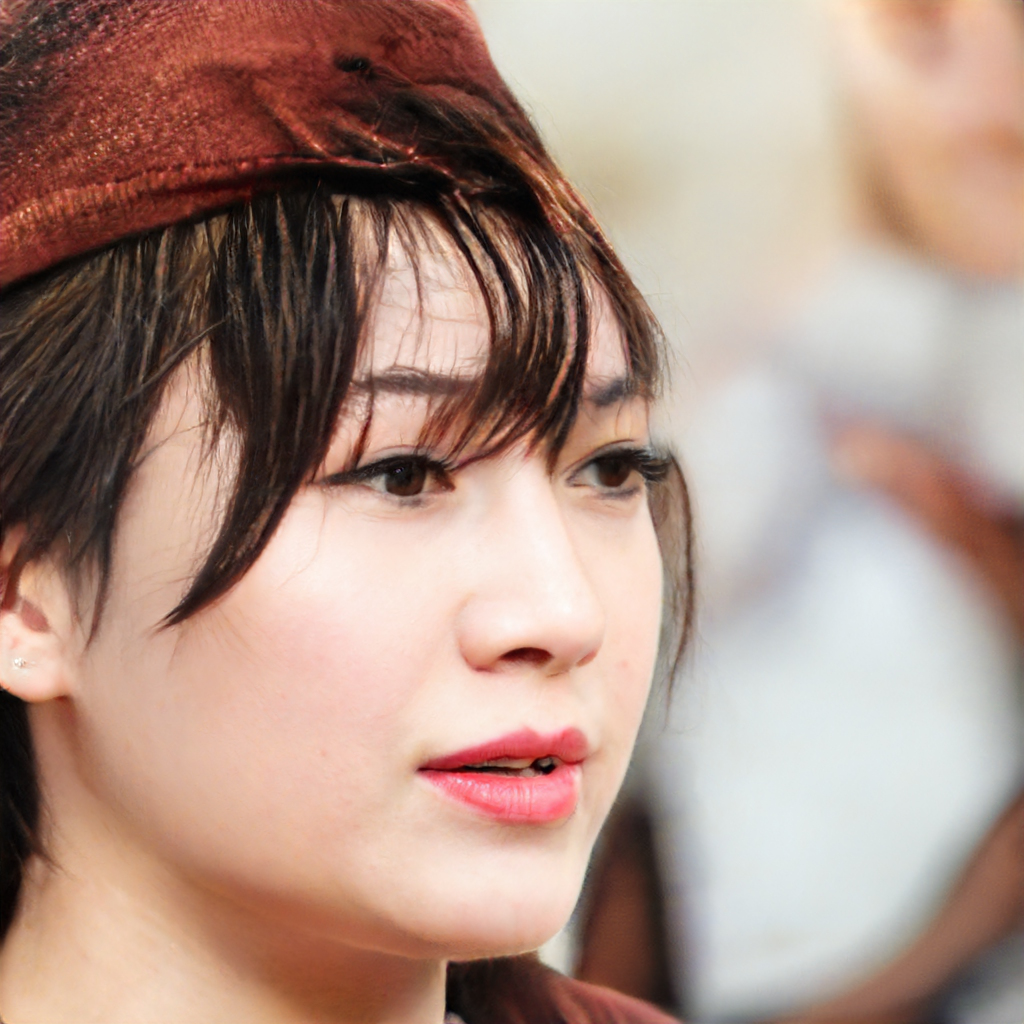
Gender: Female